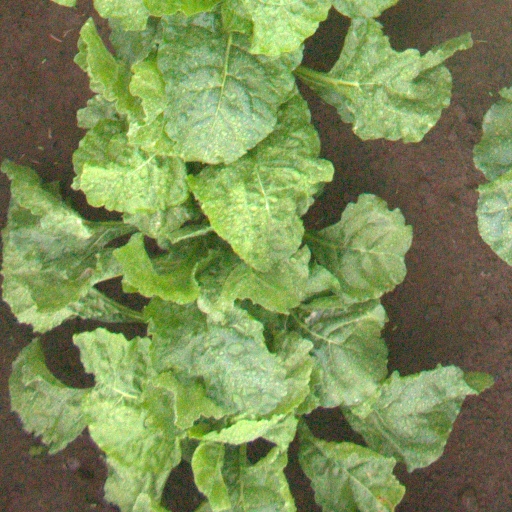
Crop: sugar beet